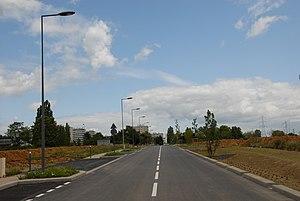
Parc d'activité des Tissonvilliers III
La communauté d'agglomération Val de France est une ancienne communauté d'agglomération française née en 1997, située à l'est du département du Val-d'Oise en Île-de-France.